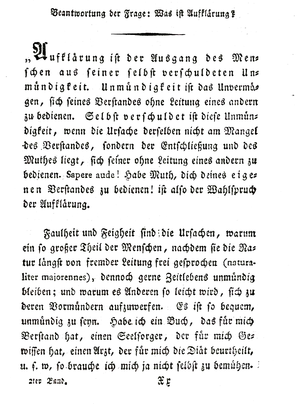
Oplysningstiden
Immanuel Kant: Beantwortung der Frage: Was ist Aufklärung, Halle 1799.[1]
Oplysningstiden var en periode i Europas historie fra ca. 1690 til ca. 1800. Begrebet "oplysning" hentyder til, at filosofien og naturvidenskaben udvidede menneskets viden om verden og brugte resultatet til at sætte spørgsmålstegn ved autoriteter som kongemagt og kirke. Begrebet oplysning har siden oldtiden betydet både religiøst og filosofisk klarsyn. "Oplysningstid" stammer fra Immanuel Kants værk Beantwortung der Frage: Was Ist Aufklärung? fra 1784: "Hvis nogen spørger, lever vi i en oplyst tid? ville svaret være Nej vi lever i Oplysningstiden."